Roc Raida

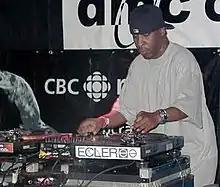

Anthony Williams (May 17, 1972 – September 19, 2009), better known as Roc Raida or Grandmaster Roc Raida, was an American DJ, turntablist and producer. He was also a member of the DJ group the X-Ecutioners.